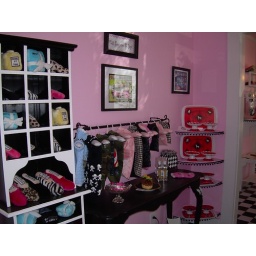
The red bowl sets I design and manufacture, They have been featured in over 18 magazines.